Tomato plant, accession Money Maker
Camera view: tilt-top (135 deg); turntable rotation: 30 degrees
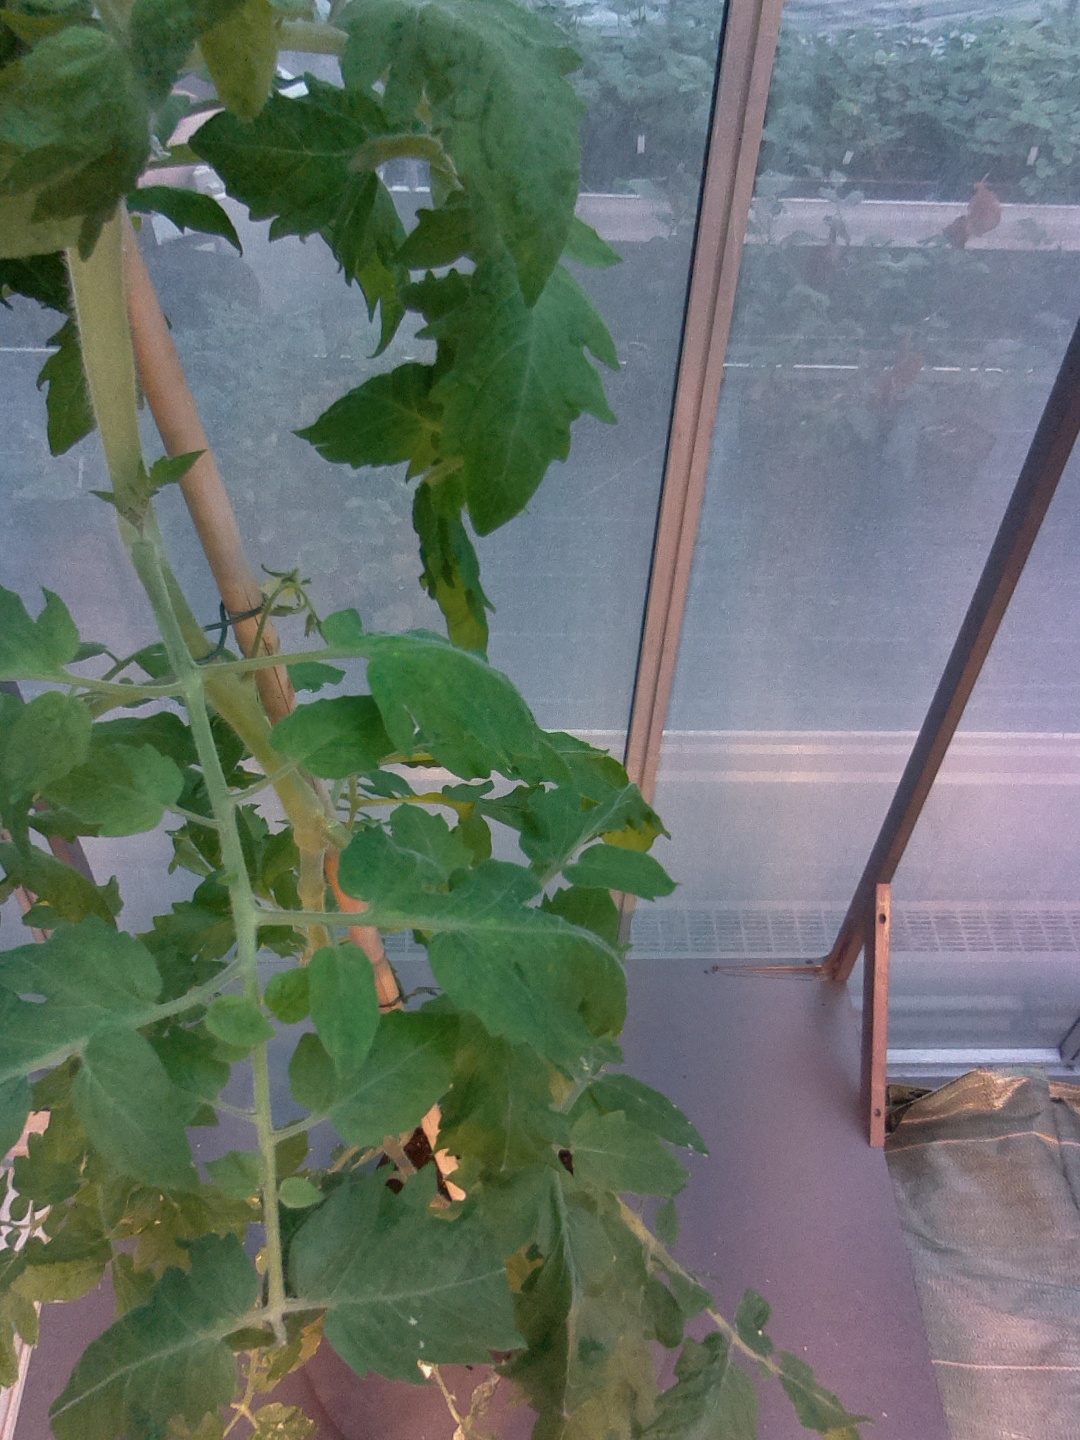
BBCH growth stage 60: First flowers open